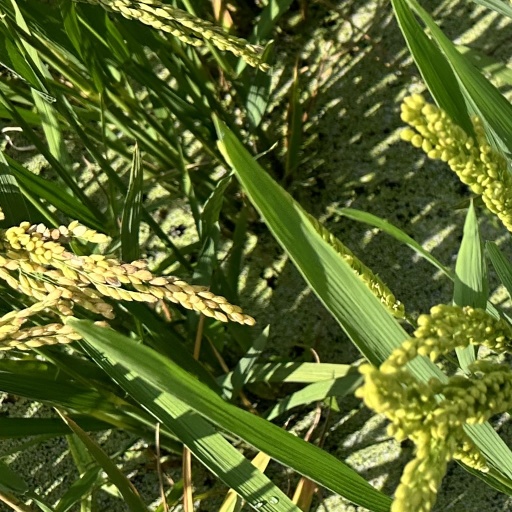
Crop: rice